Modding

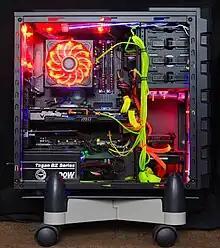
A desktop computer modded to have wires that fluoresce under UV light

Case modding may range from simple case (or "chassis") painting, to extensive case modifications with custom-fabricated pieces. The terms "modding" and "modder" have expanded to encompass a broad range of customization by personal-computer enthusiasts, especially in gaming PCs, including: custom and homemade hard- and soft-line liquid cooling loops; installation of LED strips and other lighting effects; replacement of stock cooling fans with high-performance ones (on CPU coolers, power supplies, cases, drive bays, and other components); "delidding" of CPUs and GPUs to replace their stock thermal paste and pads with high-thermal-conductivity ones; addition of individually sleeved (and often color-coordinated) cabling; replacement of various heat sinks with custom liquid-cooling water blocks on components normally air-cooled (e.g. RAM, GPUs, and SSDs); addition of new components not usually found in PCs, such as electronic timers or temperature and humidity alarms; custom soldering to replace or change the behavior of components; expansion of the motherboard's capabilities with PCIe add-in cards and risers (the latter also used to mount graphics cards sideways to show them off better); addition of server hardware into a consumer-grade system; and extensive overclocking through detailed benchmarking that seeks to squeeze out every last percentage of performance improvement without the system becoming unstable.